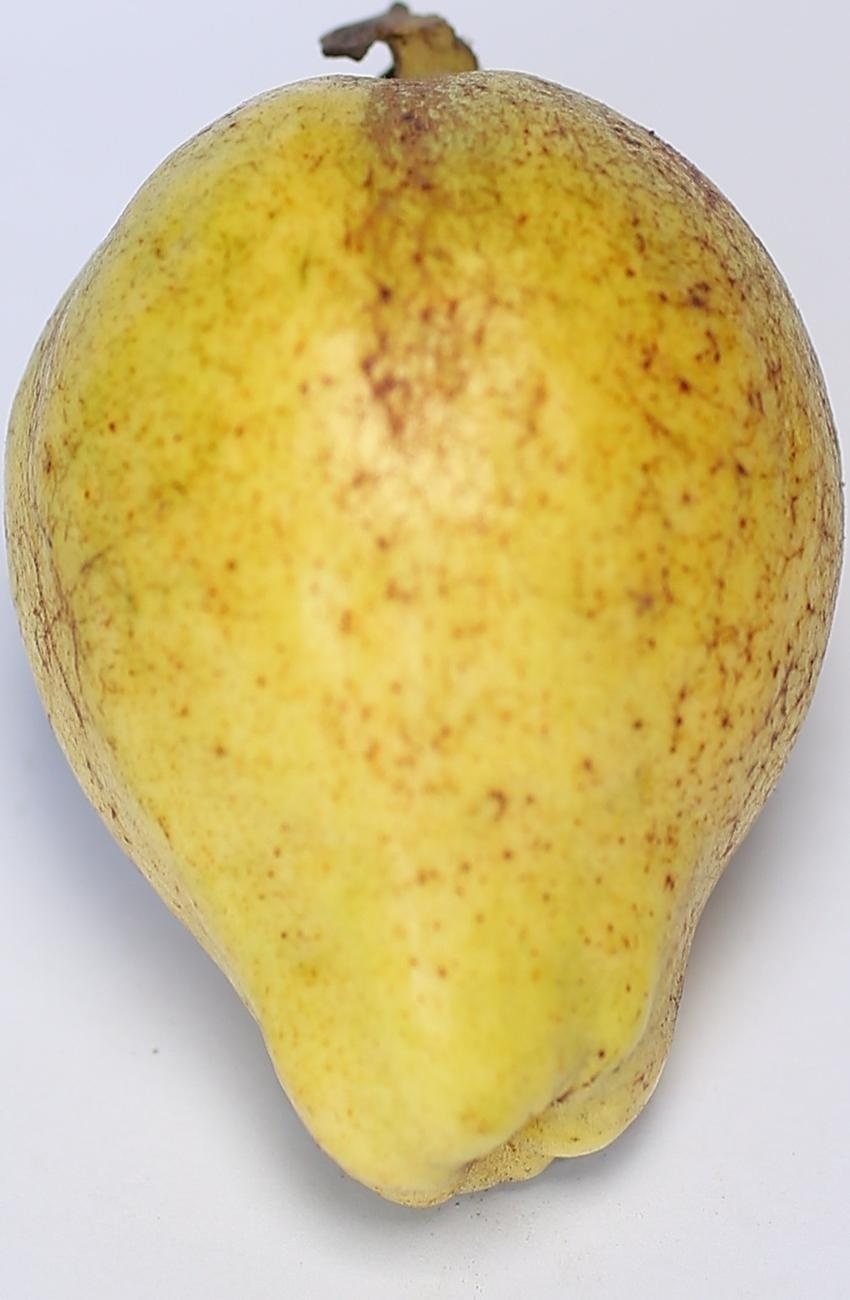
Maturity: ripe
Variety: thadhrami